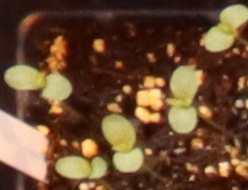
Label: Flax